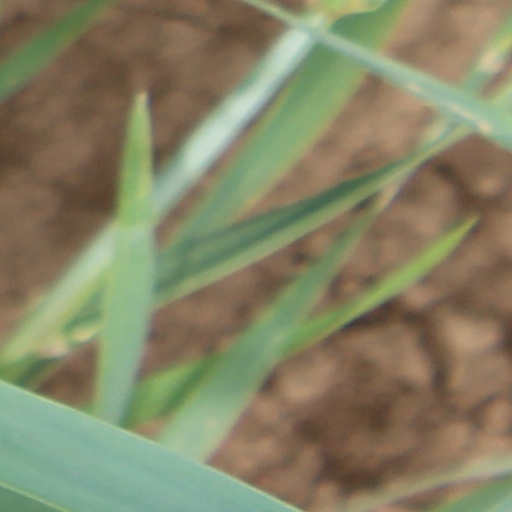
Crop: wheat